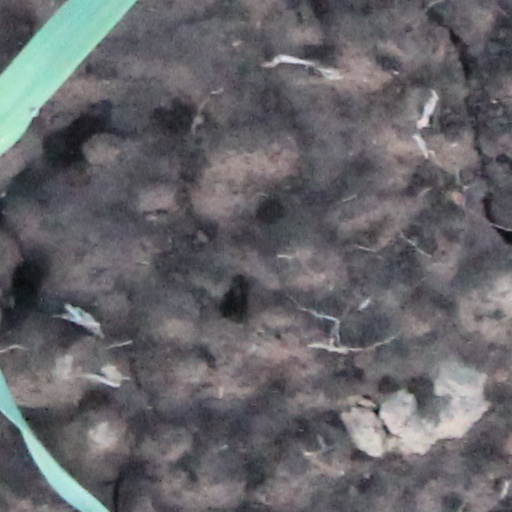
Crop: wheat